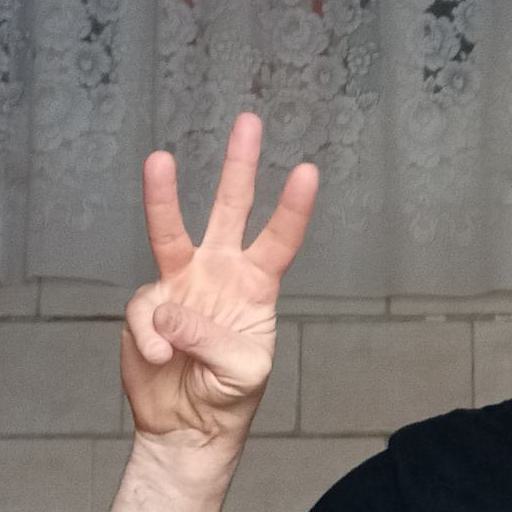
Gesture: three